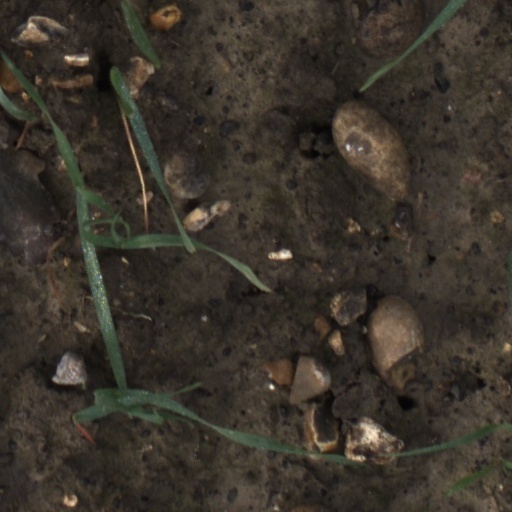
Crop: wheat